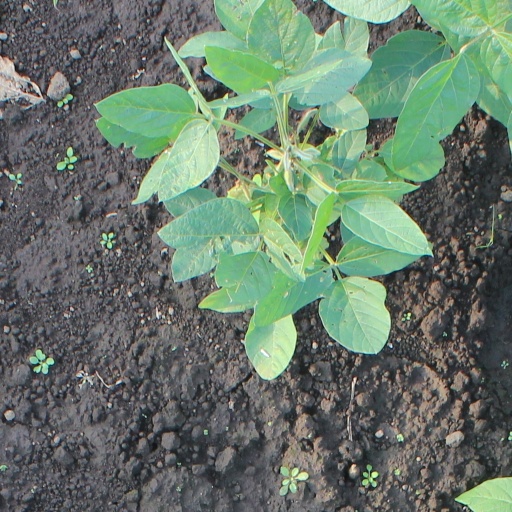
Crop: soybean